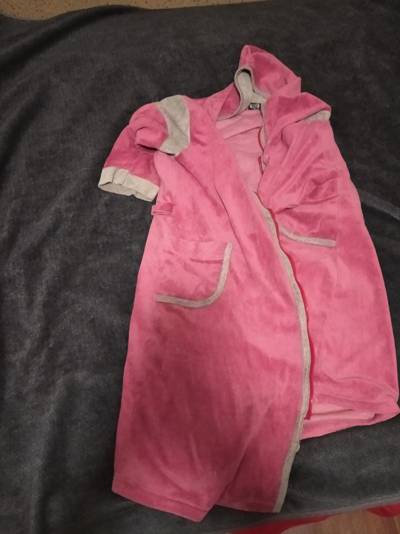
Waste category: clothes